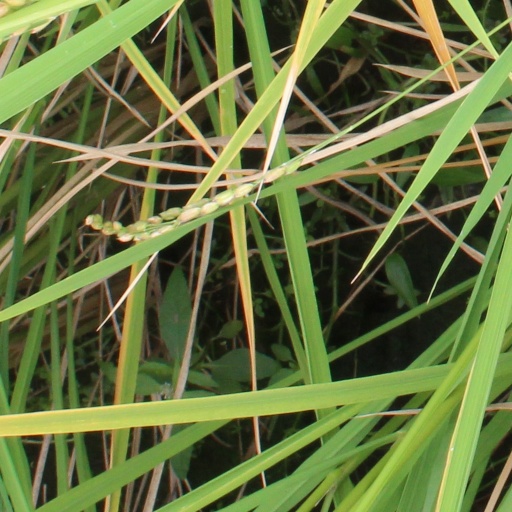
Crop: rice